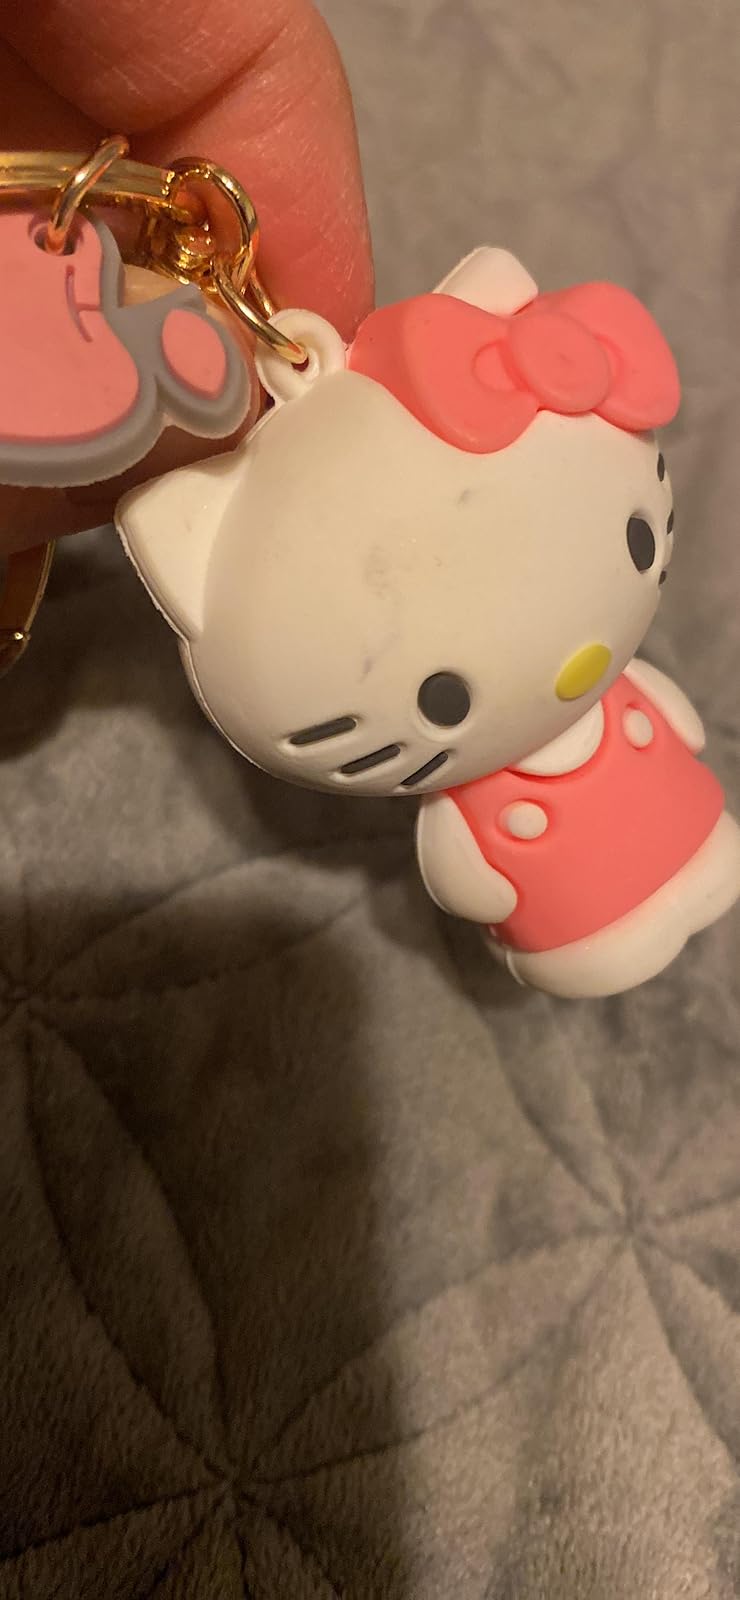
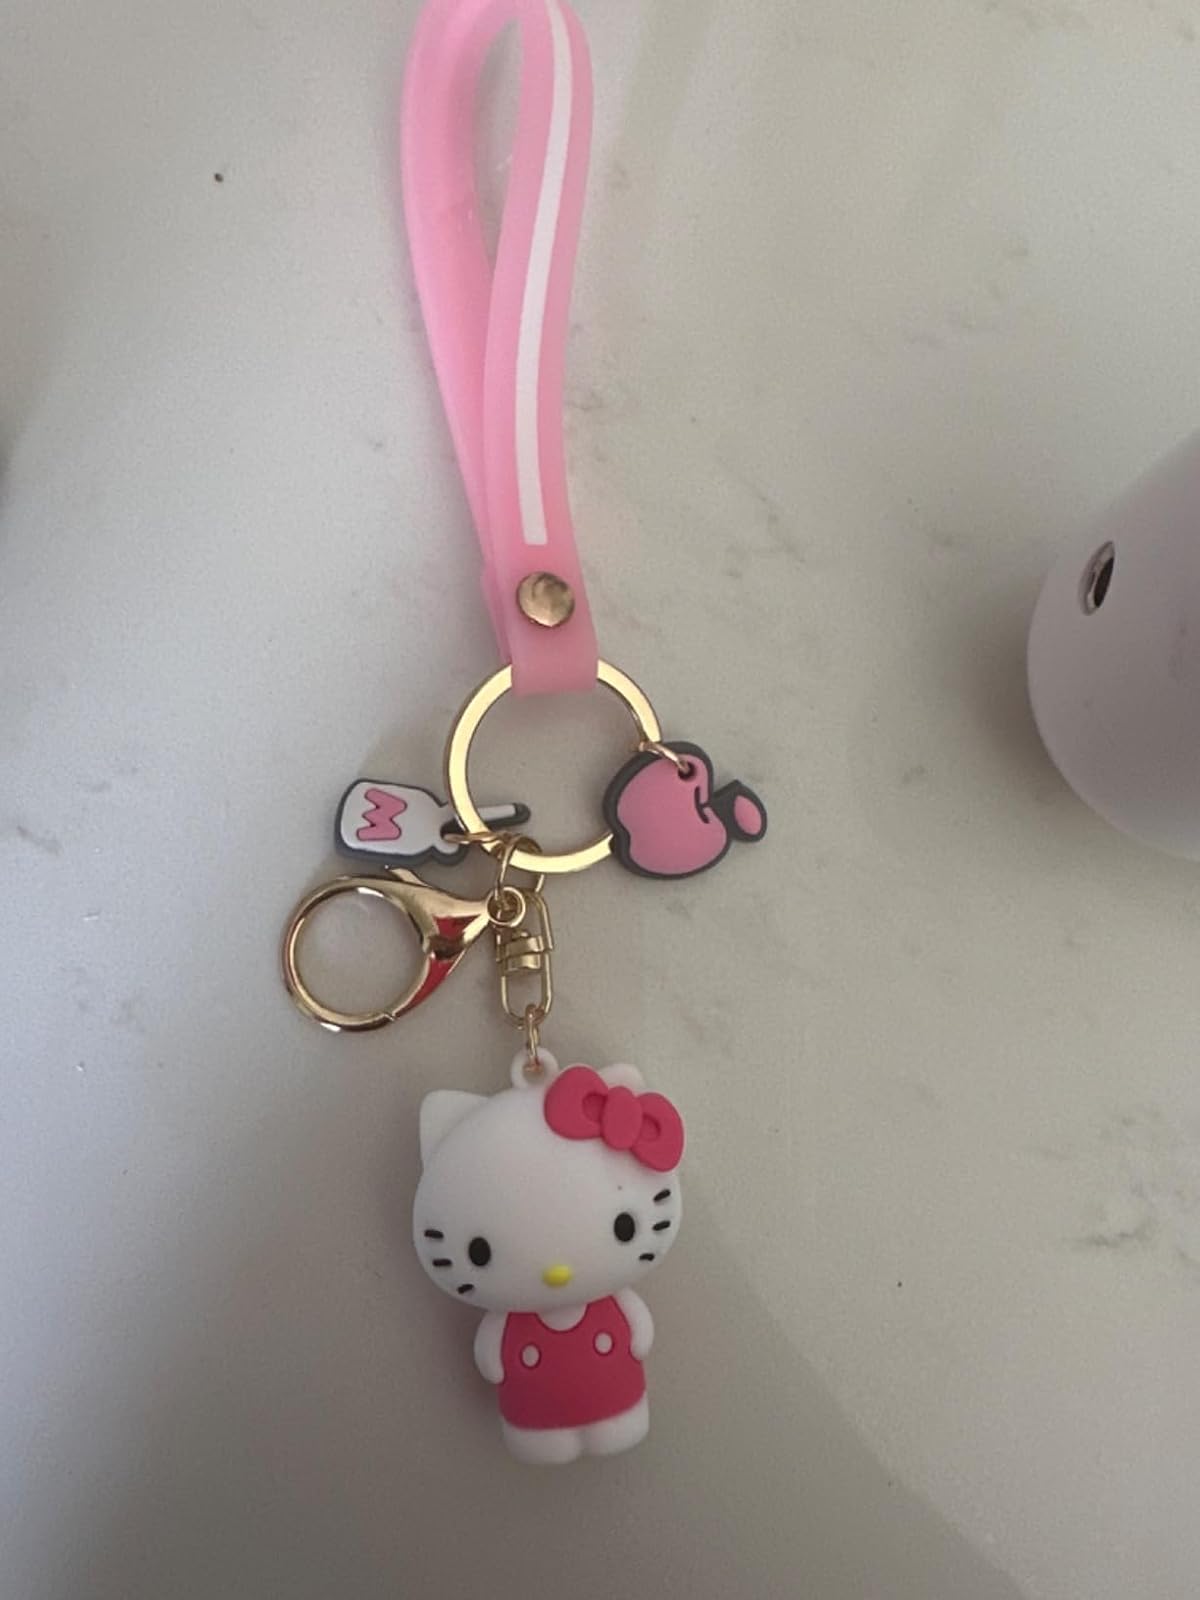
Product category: accessories_keychain
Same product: no